Israel–Turkey relations

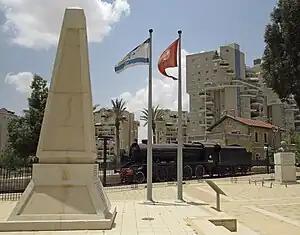
The Turkish Soldiers Monument and Atatürk memorial in the Beersheba Turkish railway station

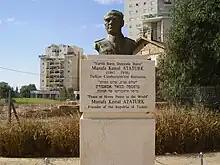
Atatürk memorial next to the Turkish Soldiers Monument in Beersheba

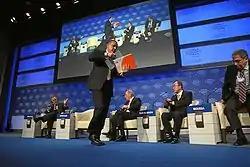
Turkey's Prime Minister Recep Tayyip Erdoğan criticizes Israeli policy and leaves the World Economic Forum in Davos, Switzerland

Although it had voted against the United Nations Partition Plan for Palestine, Turkey recognized the State of Israel in 1949. Turkey's first diplomatic mission in Israel was a "Legation" and was officially inaugurated on 7 January 1950 and the first Turkish Chief of Mission, Seyfullah Esin presented his credentials to Chaim Weizmann, President of Israel. However, the Turkish Legation was downgraded to the level of "Charge d’Affaires" after the Suez Canal Crisis on 26 November 1956.